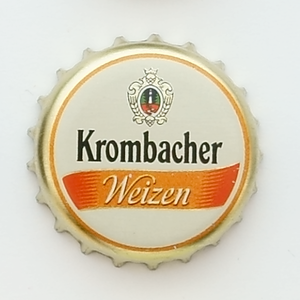
Krombacher ou Krombacher Brauerei est le nom d'une brasserie allemande, fondée en 1803 par la famille Schadeberg, ainsi que celui de la bière qu'elle produit. C'est une des plus grandes brasseries privées en Allemagne.